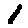
Label: 1